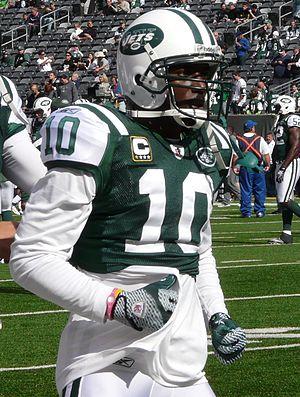
Santonio Holmes, Jr., né le 3 mars 1984 à Belle Glade, est un joueur américain de football américain évoluant au poste de wide receiver.